Architecture of Monaco

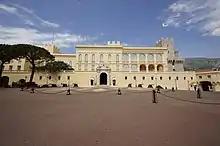
Prince's Palace of Monaco

The Hôtel de Paris Monte-Carlo is a prestigious, palatial hotel. It is an international renowned luxury hotel, which includes a Michelin 3-star restaurant, Le Louis XV.